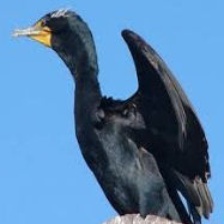
Species: DOUBLE BRESTED CORMARANT
Scientific name: PHALACROCORAX AURITUS